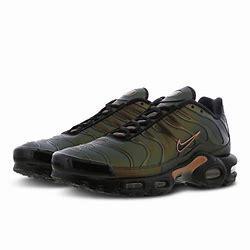
Brand: Nike
Model: Tuned 1 Essential